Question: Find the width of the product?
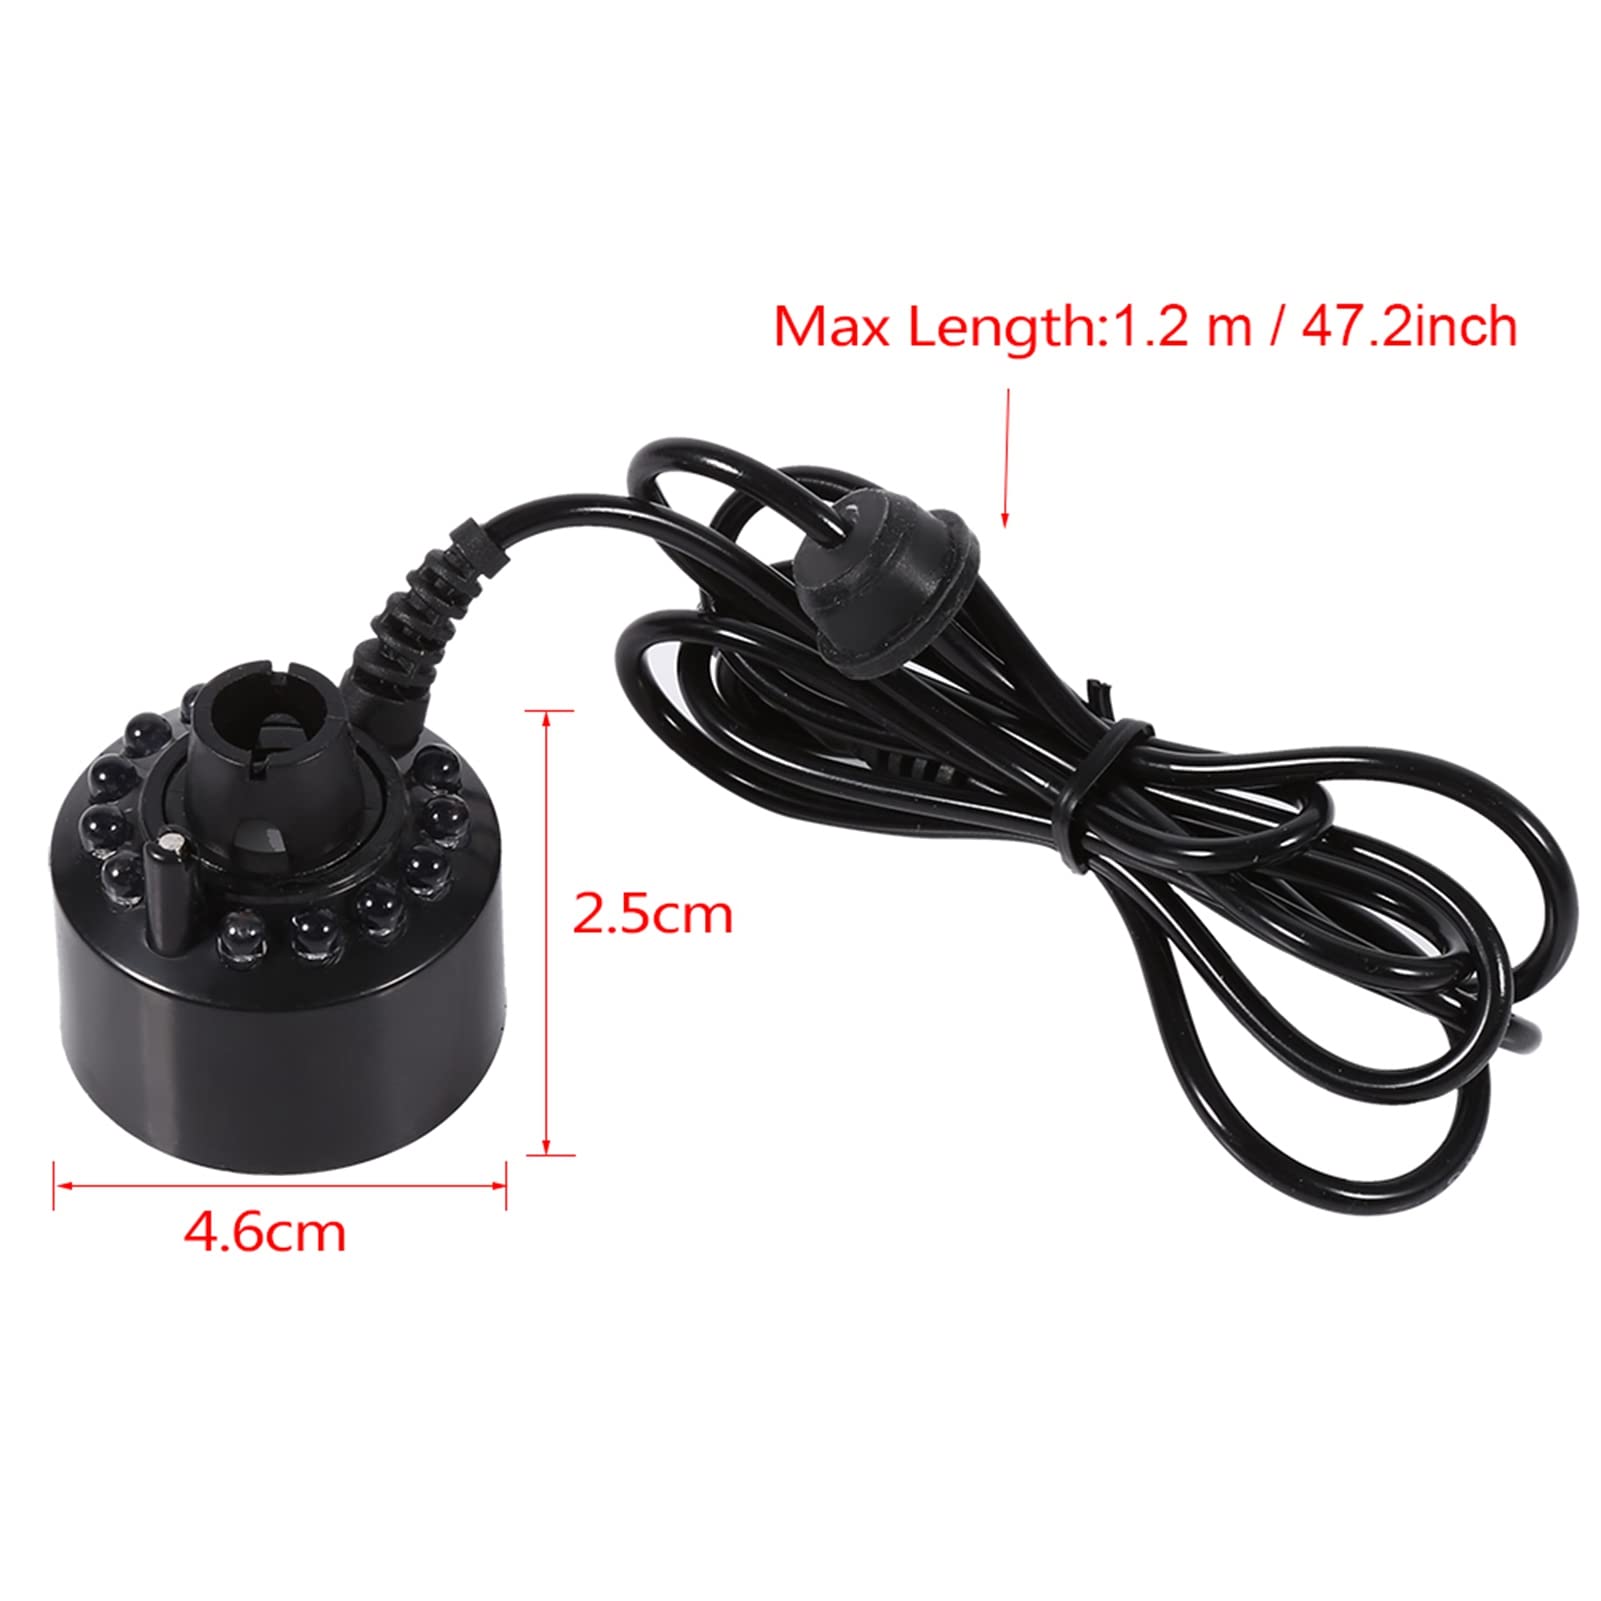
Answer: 4.6 centimetre